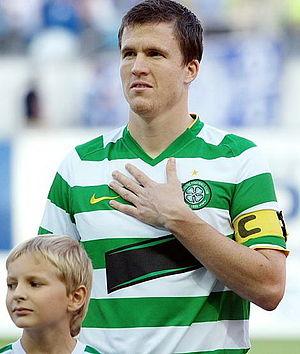
Gary Caldwell est un footballeur écossais né le 12 avril 1982 à Stirling.
Le tableau d'honneur de l'équipe d'Écosse de football est une liste dressée par la Fédération écossaise de football qui célèbre ses joueurs qui ont atteint 50 sélections en équipe d'Écosse. Il a été lancé en février 1988, peu après que 11 joueurs avaient atteint ce nombre de sélections.